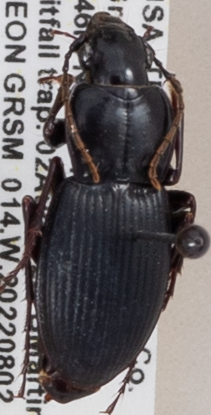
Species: Cyclotrachelus sigillatus
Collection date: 2022-08-02
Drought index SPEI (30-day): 1.69
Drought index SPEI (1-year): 1.16
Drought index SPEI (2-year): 1.642